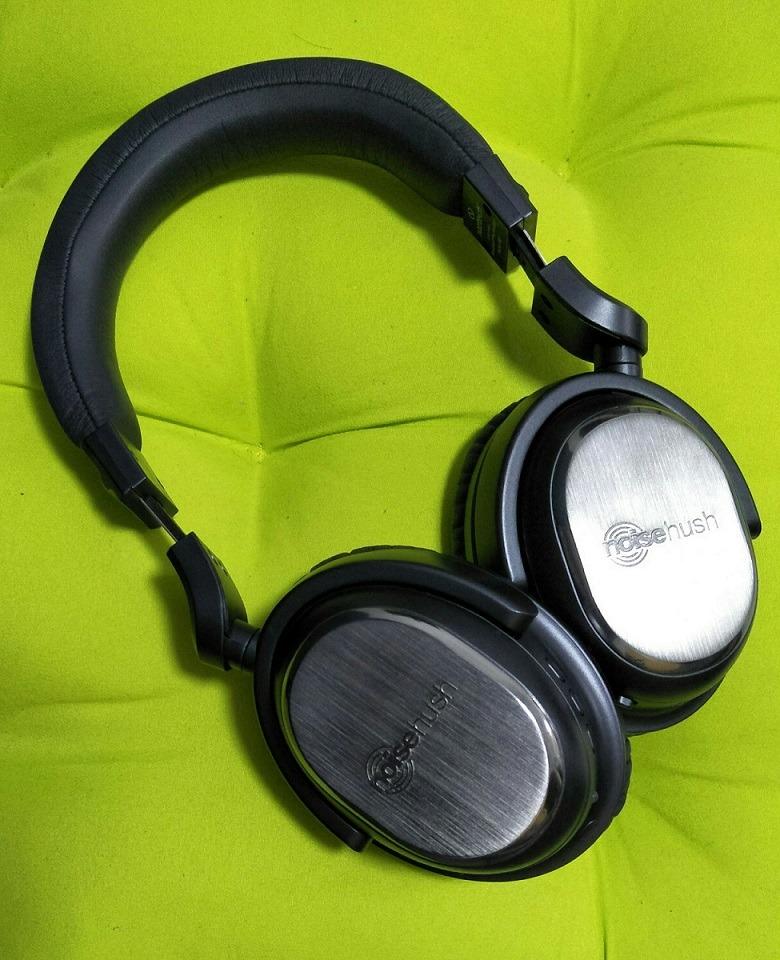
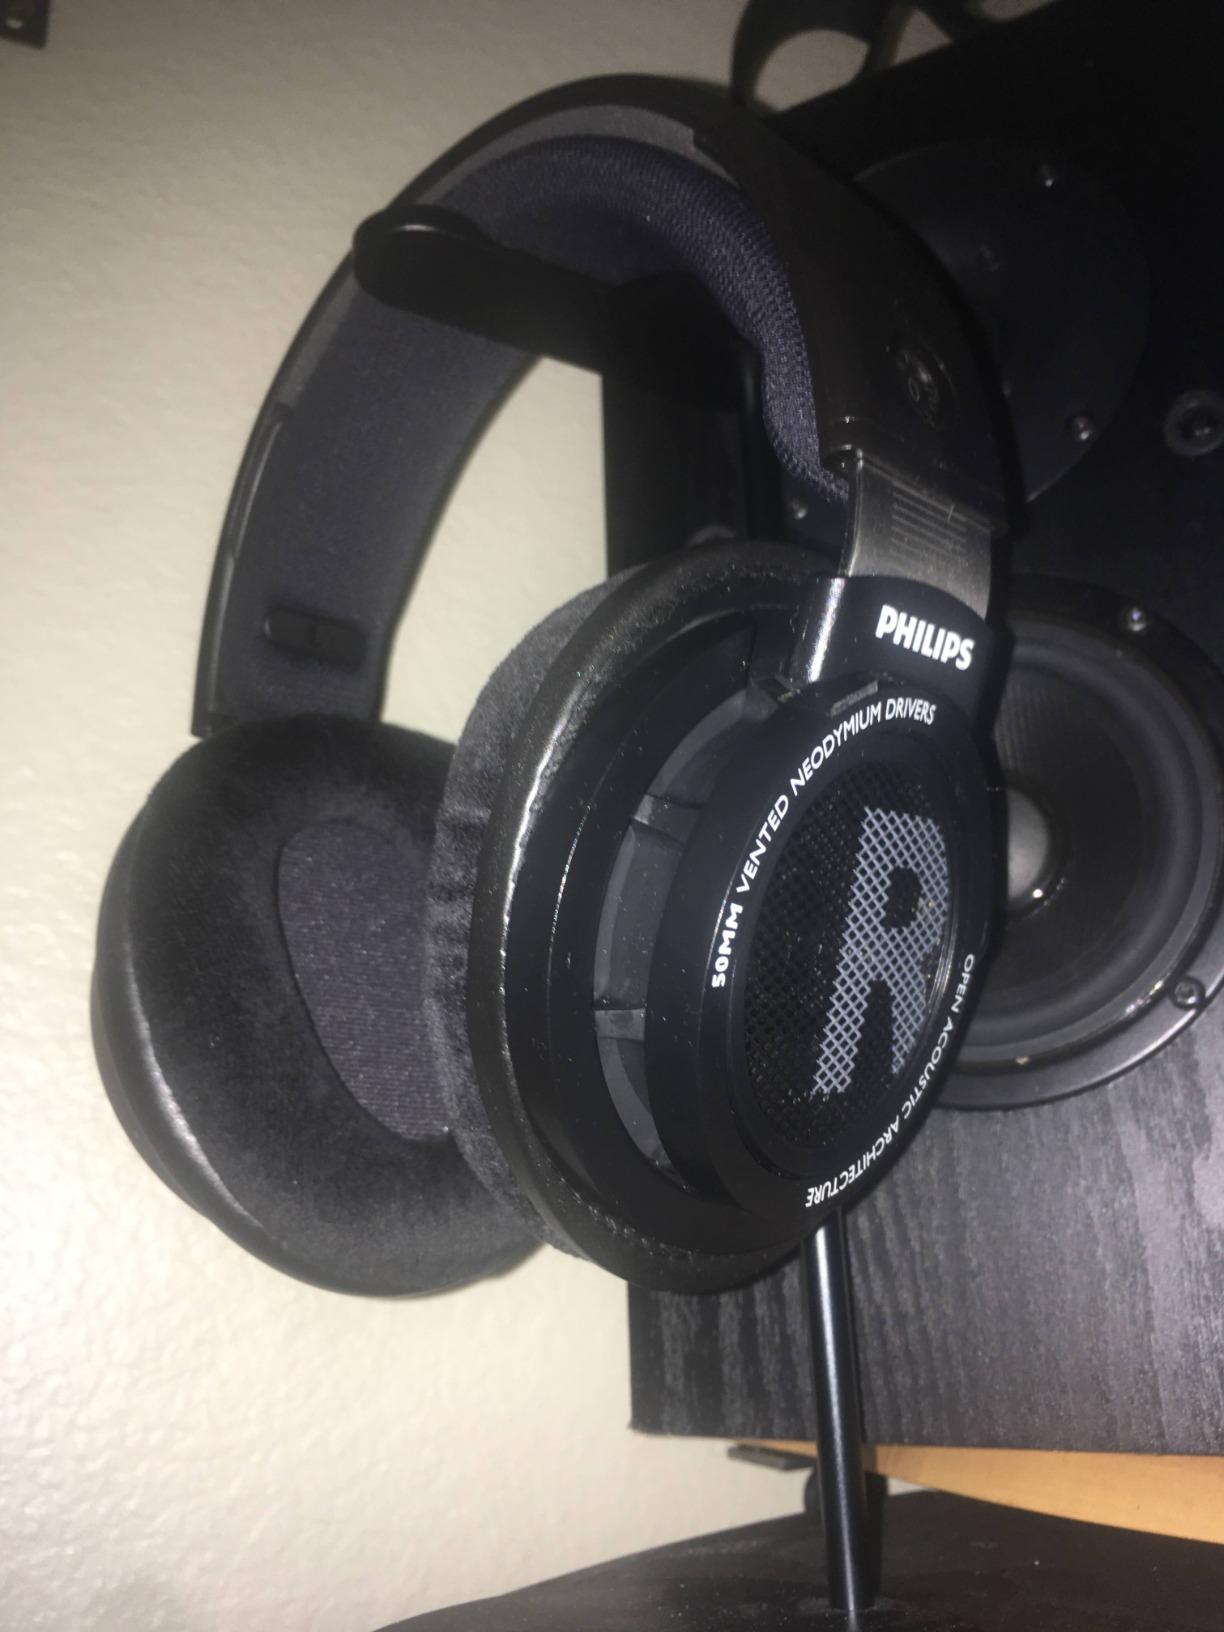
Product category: headphones
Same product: no